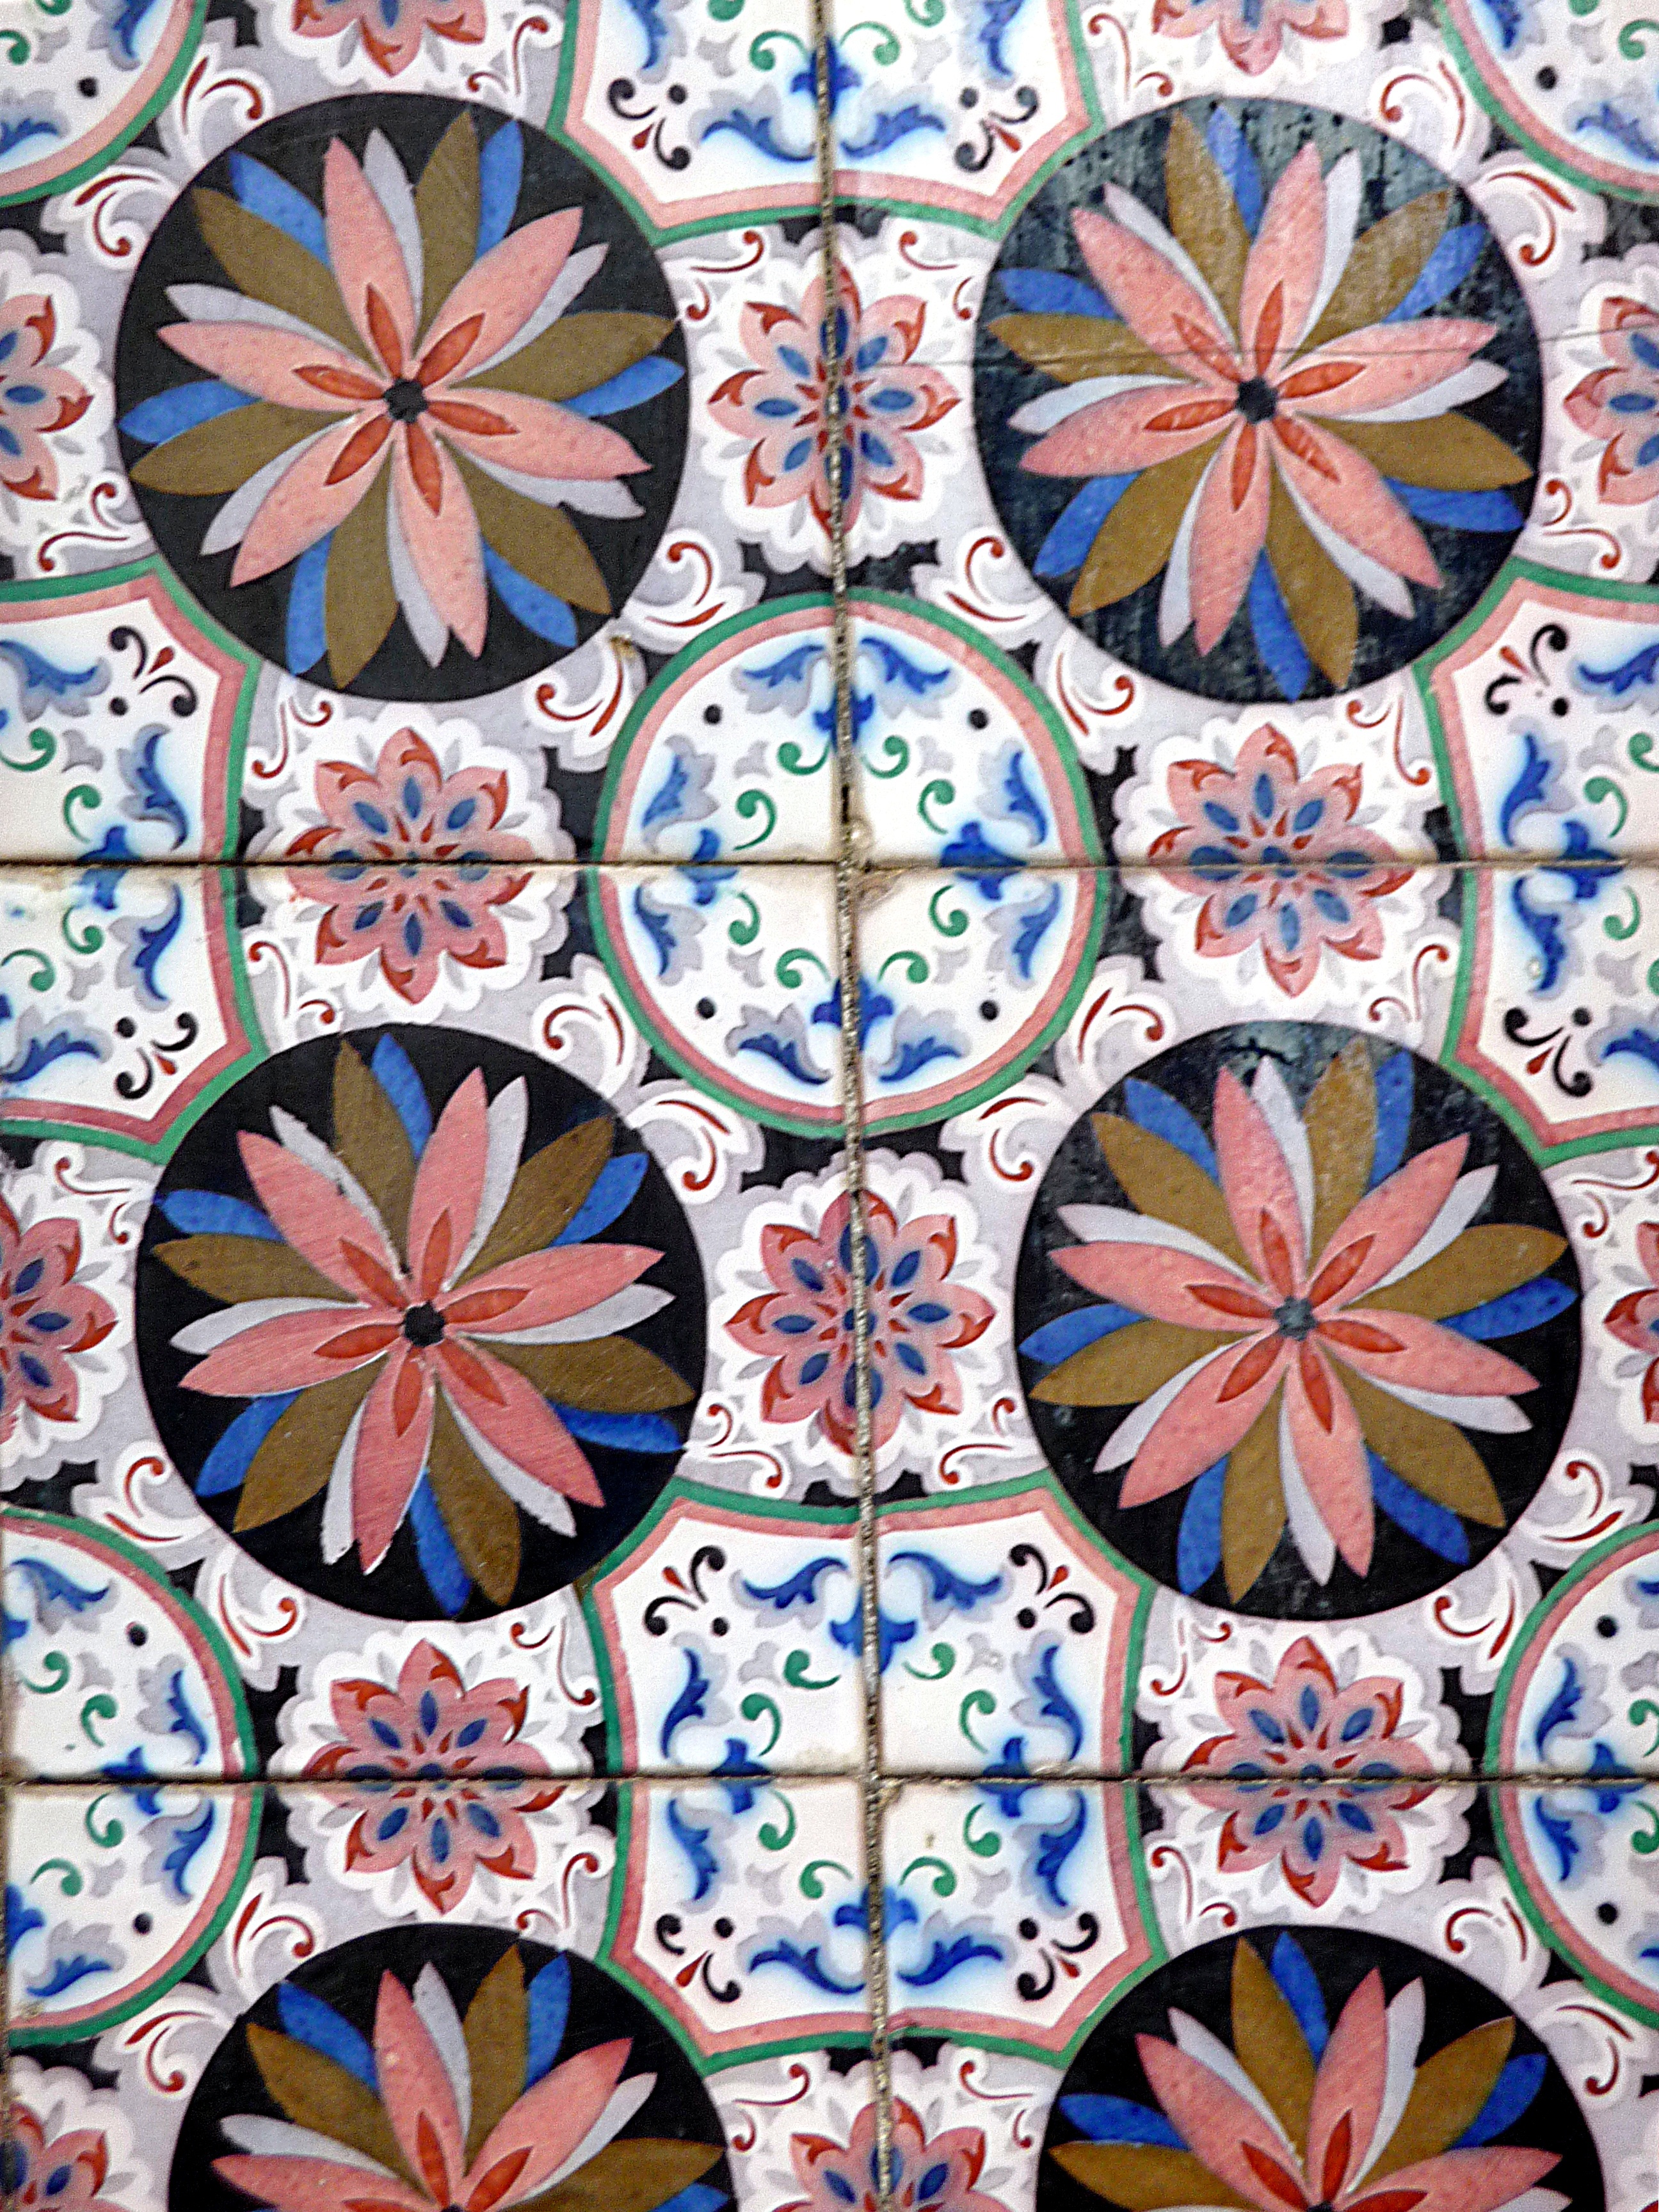
flower, window, glass, pattern, tile, pink, stained glass, circle, art, design, symmetry, mosaic, portugal, kaleidoscope, modern art, flooring, azuleros, psychedelic art